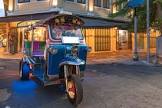
Vehicle type: Auto Rickshaws